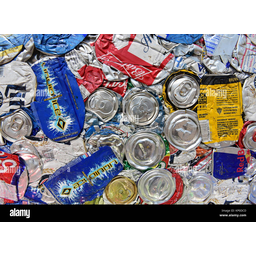
Label: metal